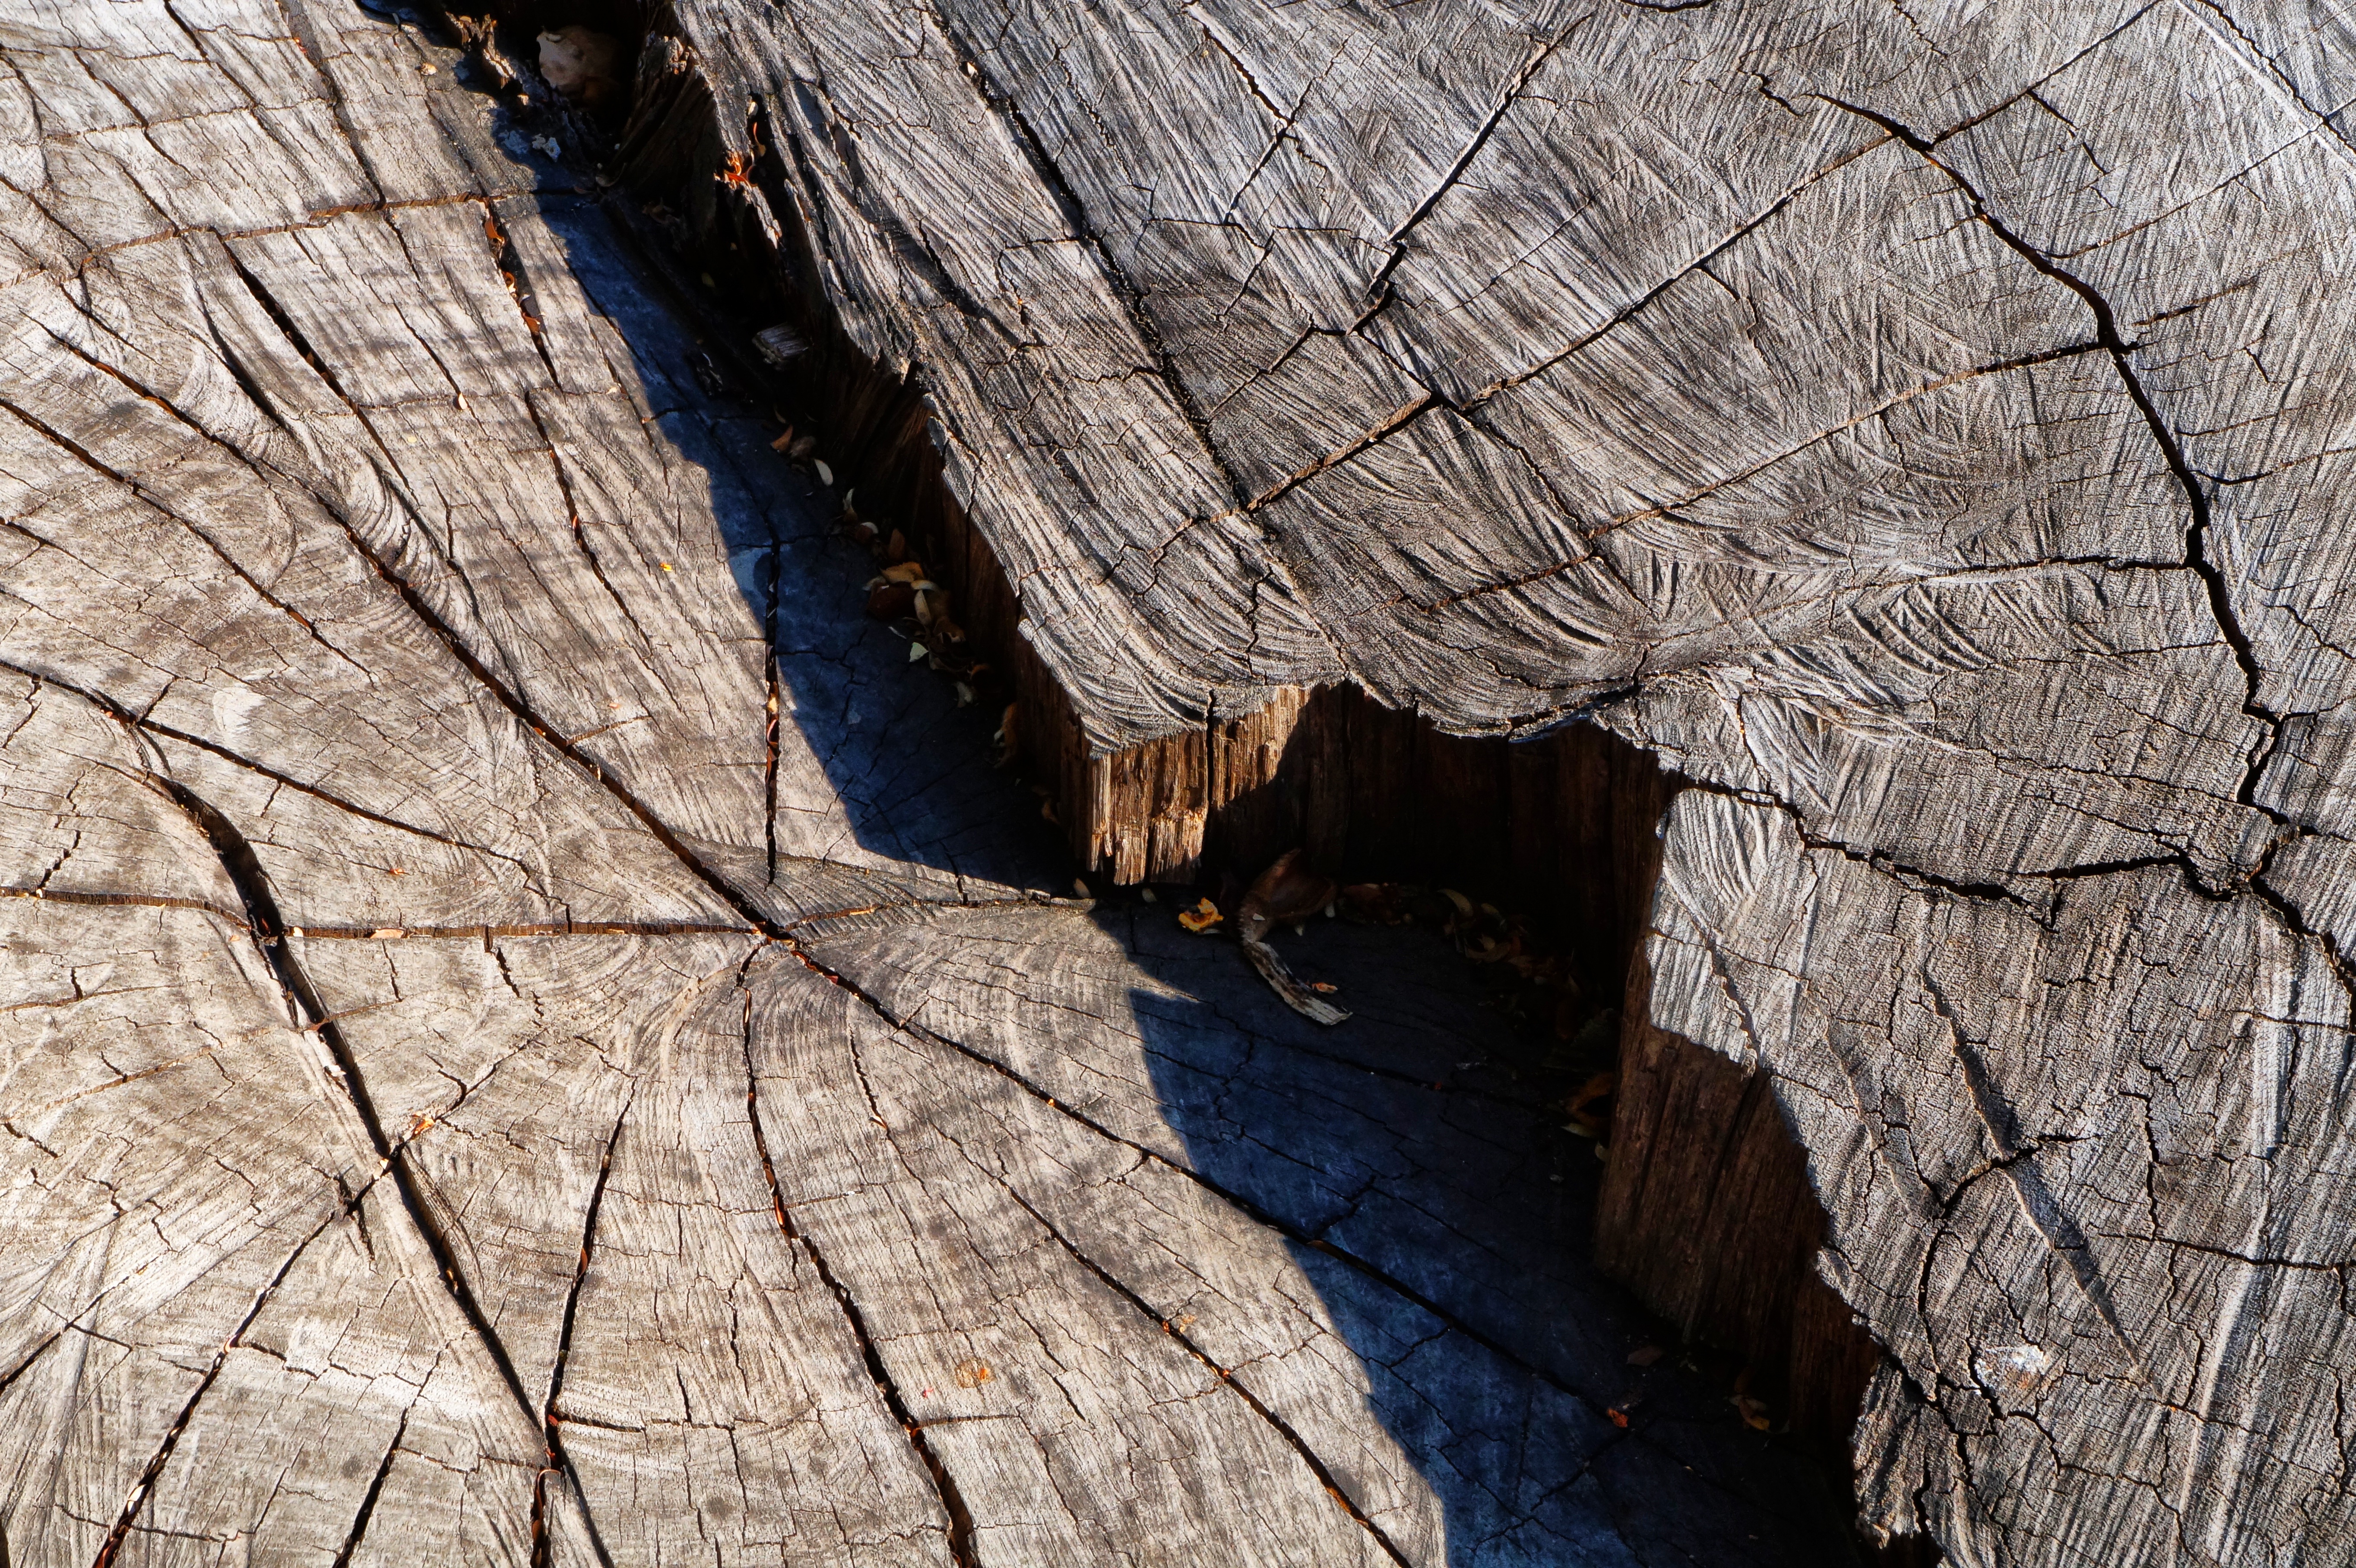
tree, nature, forest, rock, wilderness, branch, plant, wood, leaf, adventure, trunk, bark, dry, autumn, soil, terrain, geology, cracks, textures, ancient tree, woody plant, dendocronolog a